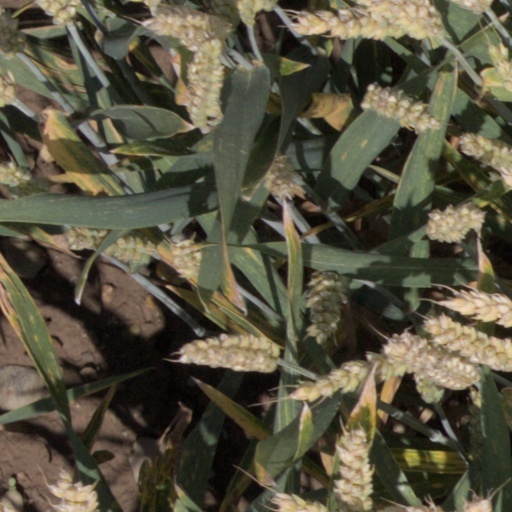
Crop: wheat